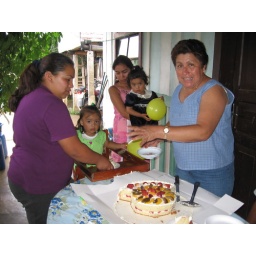
Neighbors birthday, this cake was weird, it tasted like it was soaked in water